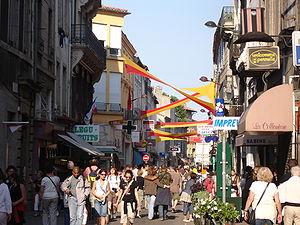
france, Aude (11), Carcassonne, rue de Verdun